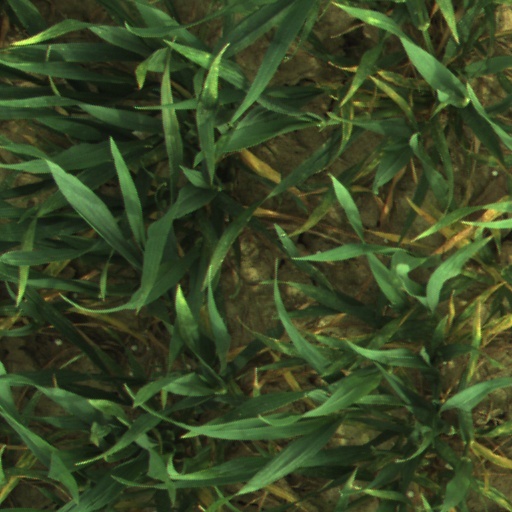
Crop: wheat